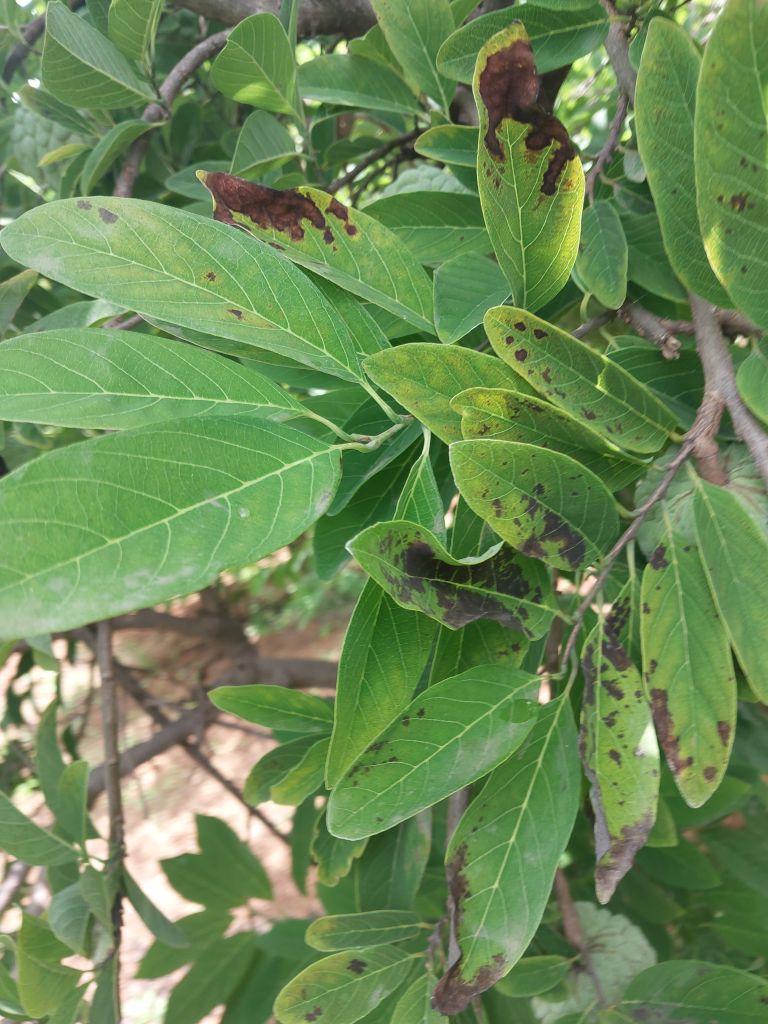
Disease label: Leaf spot on Leaves